Agnéby River

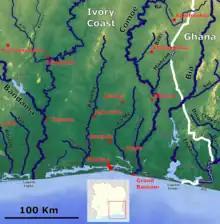
Rivers of Ivory Coast East coast (Agneby in Centre)

The Agneby River, also known as the Agbo River, is a river in Ivory Coast in West Africa. The river originates from springs near Agoua in the region of Bongouanou, flows southwards and empties into the Ébrié Lagoon in the south of the country. The climate in this region alternates between moisture bearing winds from the Atlantic Ocean forming the West African monsoon and dry harmattan winds from the Sahara. These alternating wet and dry seasons causes great variations in the volume of water in the river.